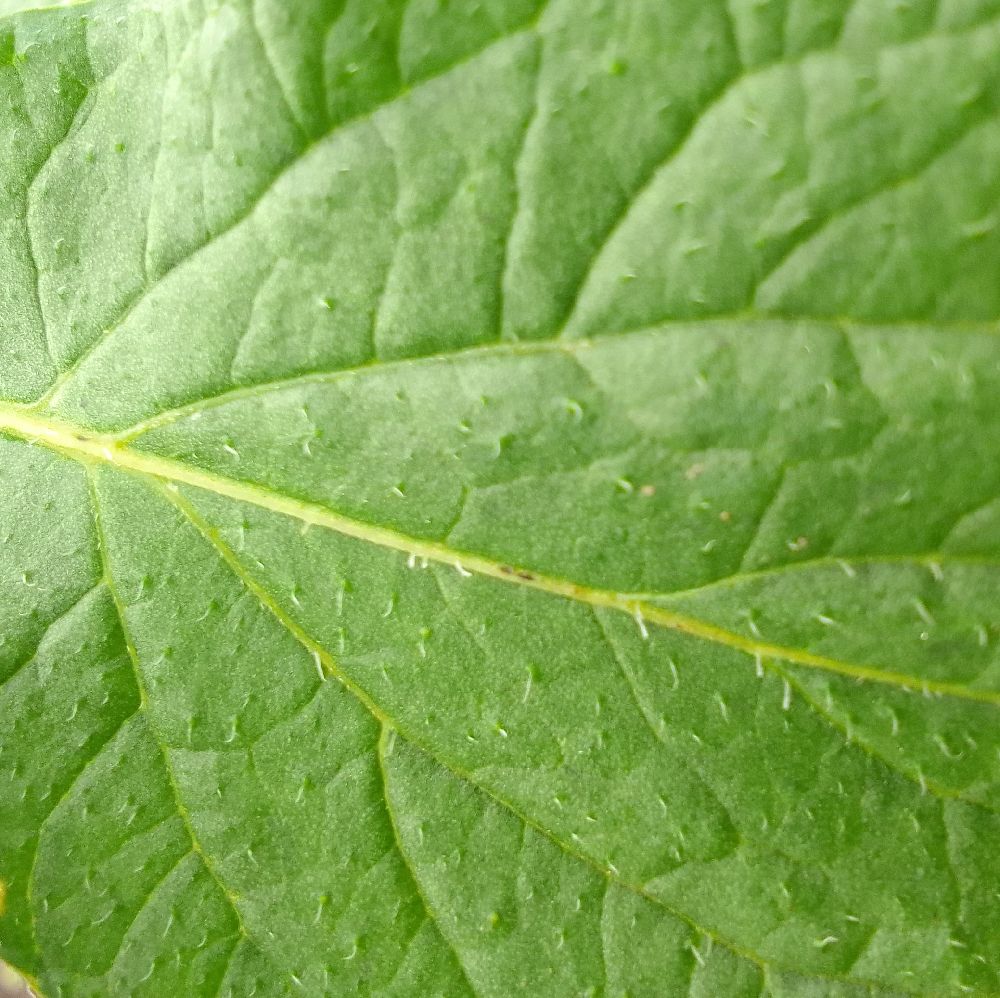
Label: Healthy